Liddesdale

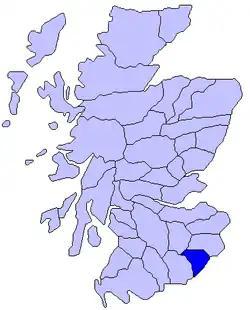
Map of Scotland showing the district of Liddesdale

Liddesdale is a district in the County of Roxburgh, southern Scotland. It includes the area of the valley of the Liddel Water that extends in a south-westerly direction from the vicinity of Peel Fell to the River Esk, a distance of .